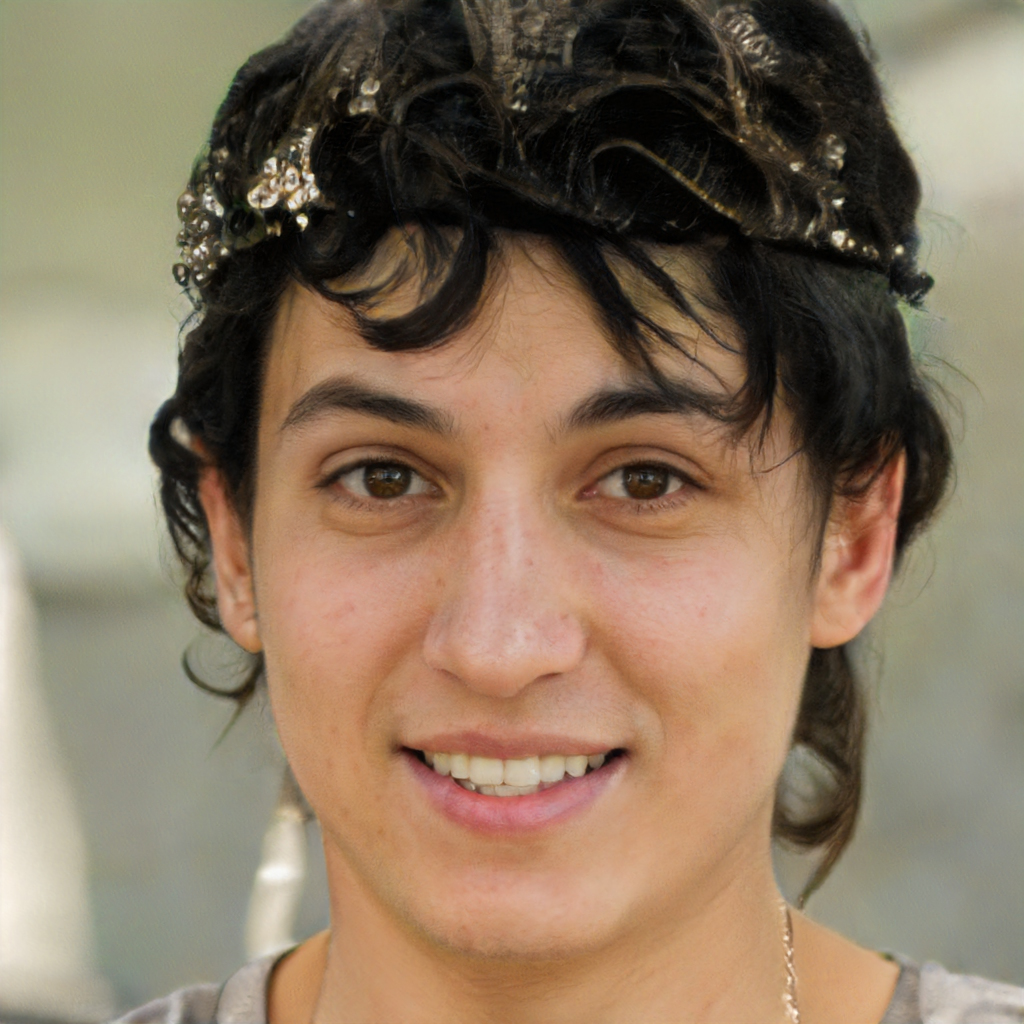
Gender: Male